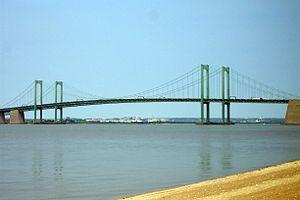
Cette liste des ponts suspendus ayant les plus longues travées recense les ponts suspendus présentant des portées supérieures à 600 m, classées par ordre décroissant de longueur. Cet indicateur de classement est le plus couramment utilisé pour hiérarchiser les ponts suspendus. Si un pont a une longueur de travée supérieure à un autre, ce n'est pas pour autant que sa longueur de rive à rive ou d'ancrage à ancrage est supérieure à celle de celui-ci. Néanmoins la longueur de la travée principale est souvent en corrélation avec la hauteur des pylônes et la complexité pour la conception et le calcul de l'ouvrage.
La liste des ponts les plus longs au monde recense les viaducs ou complexes de viaducs ou de ponts de longueur totale supérieure ou égale à 3 kilomètres et classés par ordre décroissant de longueur d'une part et les ouvrages de transports guidés d'autre part. Pour une liste de ponts classés selon leur portée, voir la liste des ponts suspendus et celle des ponts à haubans.